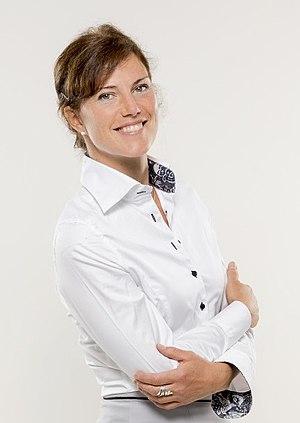
Chistine Ouellet en 2013
Le Renouveau sherbrookois est un parti politique municipal dont le chef intérimaire est Vincent Boutin. Le premier chef était Bernard Sévigny, qui fut maire de Sherbrooke de 2009 à 2017 et Président de l’Union des municipalités du Québec de 2011 à 2017. Le parti fait la promotion de valeurs telles que le leadership, la transparence, la participation citoyenne, la responsabilité fiscale et le développement durable.